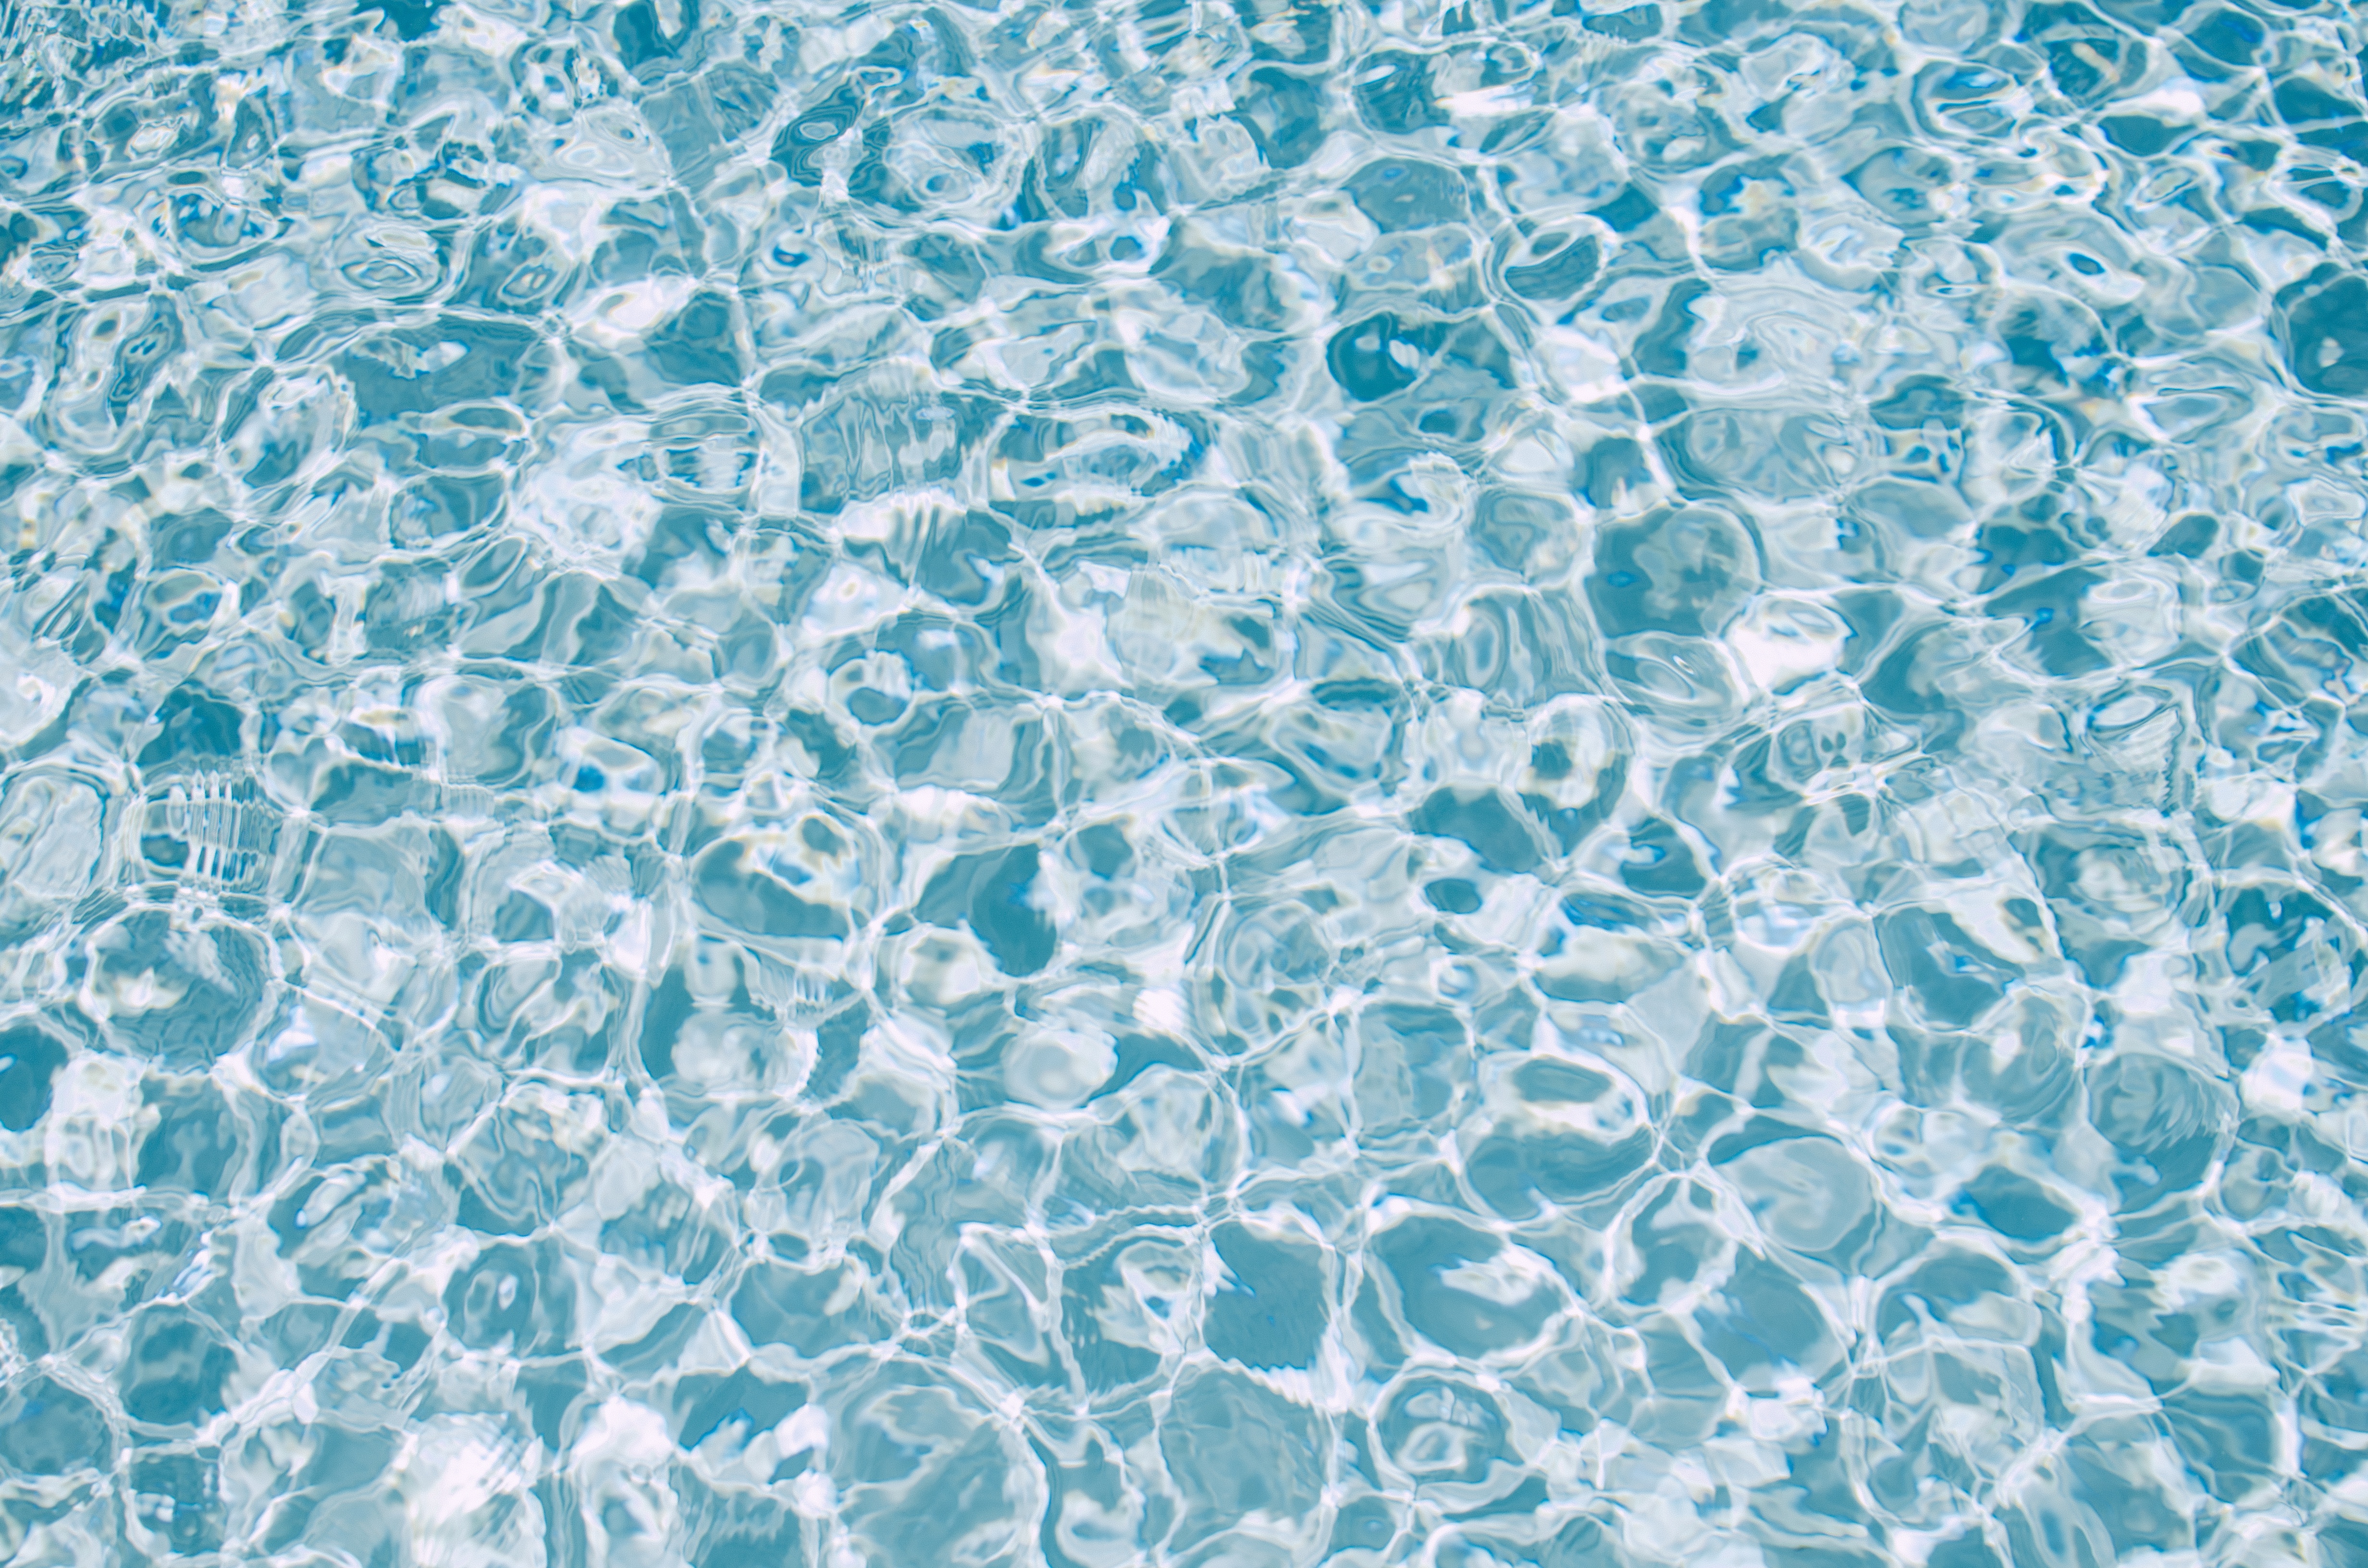
water, texture, petal, frost, ripple, pattern, line, blue, circle, aqua, design